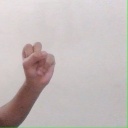
अक्षर: स